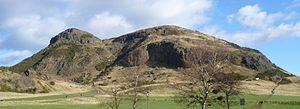
Holyrood Park est un parc royal situé dans le centre d'Édimbourg, en Écosse. Il possède une chaîne de collines, des lacs, des vallées, des crêtes, des falaises de basalte et des rochers dans ses 260 hectares. Le parc fait partie du palais royal de Holyrood et est un domaine de chasse royal depuis le XIIᵉ siècle. Le parc a été créé en 1541 lorsque le roi Jacques V d'Écosse a acquis "les terres entourant Arthur's Seat, Salisbury et les pentes de Duddingston" entourées de parties de roche. Aujourd'hui, le parc est ouvert au public. Arthur's Seat, le point culminant d'Edimbourg avec ses 251 mètres, se trouve au centre du parc, avec les falaises de Salisbury à l'ouest. Il y a trois lacs, St Margaret's Loch, Dunsapie Loch et Duddingston Loch. Les ruines de la chapelle St Anthony se trouvent sur le loch St Margaret. La route principale à travers le parc est Queen's Drive et est partiellement fermée aux véhicules le dimanche. St Margaret's Well et St Anthony's Well sont deux sources naturelles situées dans le parc. Holyrood Park s'étend du sud-ouest de la vieille ville d'Édimbourg jusqu'au centre-ville. Abbeyhill est au nord et le village de Duddingston est à l'est.